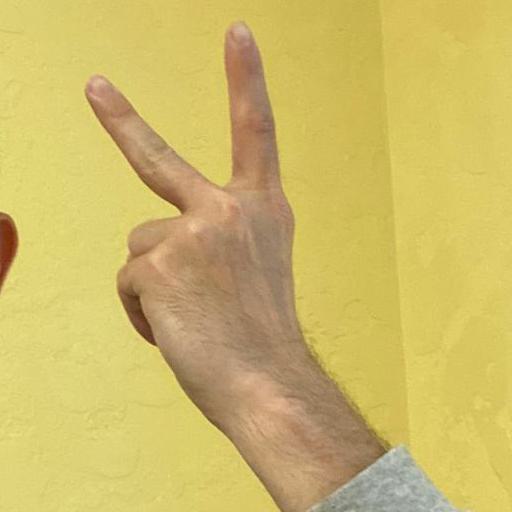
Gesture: peace_inverted